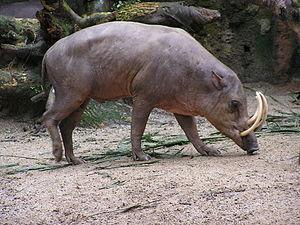
Les babiroussas ou babyrousas forment un genre de suidés. Le nom provient du malais, babi et rusa.
Les Suidés ou Porcins sont une famille de mammifères artiodactyles dont les canines sont développées et dont les pattes ont quatre onglons. Sus domesticus désigne habituellement le porc domestique, longtemps considéré comme une sous-espèce du sanglier Sus scrofa, Sus scrofa domesticus.
Le Babiroussa des Célèbes est une espèce de suidé.